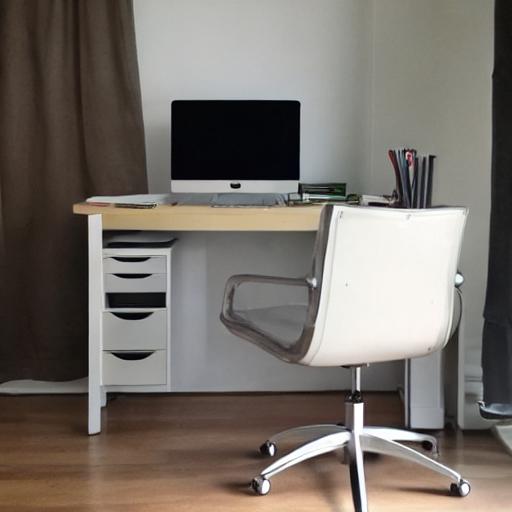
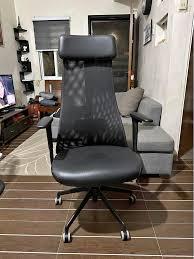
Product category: items_chair
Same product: no